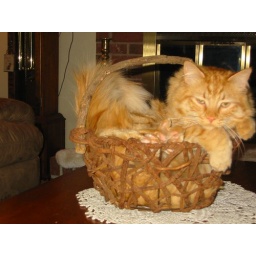
Romeo: cat in a basket